Prime Minister's Science Prizes

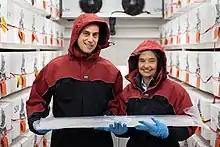
Dr Richard Levy and Dr Nancy Bertler, members of the 2019 Prime Minister's Science Prize winning team, holding an ice core

The prize is awarded to an outstanding emerging scientist who has had their PhD conferred within the last eight years. Prior to 2015 the qualifying period was within five years of conferment. The recipient receives NZD 200,000. This award was preceded by Young Scientist of the Year sponsored by the MacDiarmid Institute.